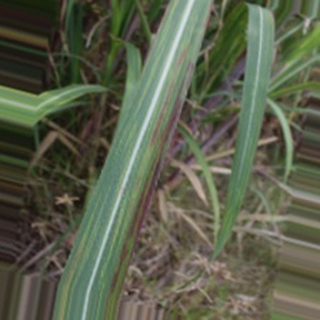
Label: sugarcane_bacterial_blight